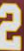
Number: 2